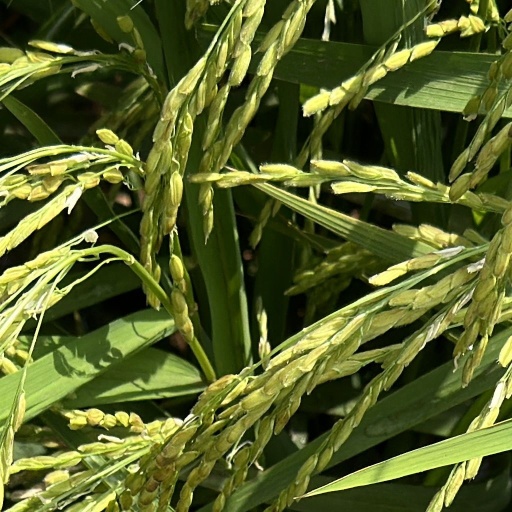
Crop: rice